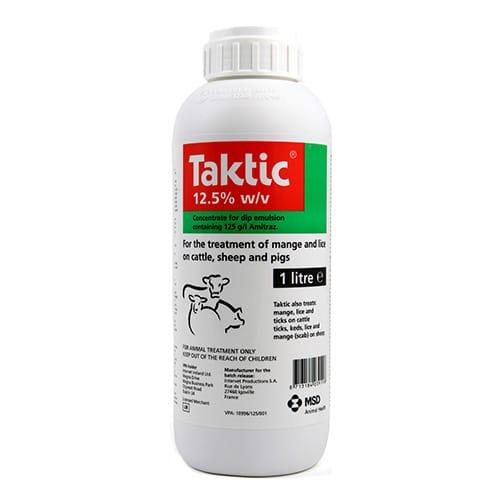
Chupa ya dawa ya mifugo inayo tumika kutibu na kudhibiti wadudu kama kupe na chwa kwa wanyama kama ng'ombe na mbuzi, ikiwakilisha umuhimu wa maduka ya pembejeo za kilimo na mifugo, katika kutoa dawa bora na ushauri wa kitaalamu kwa wafugaji.